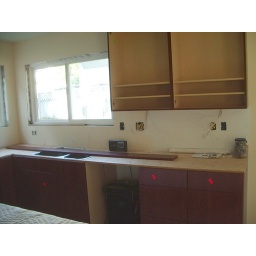
Finished hanging cabinets on the sink / dishwasher side.  Empty space in base cabinets is for dishwasher.  July 13.